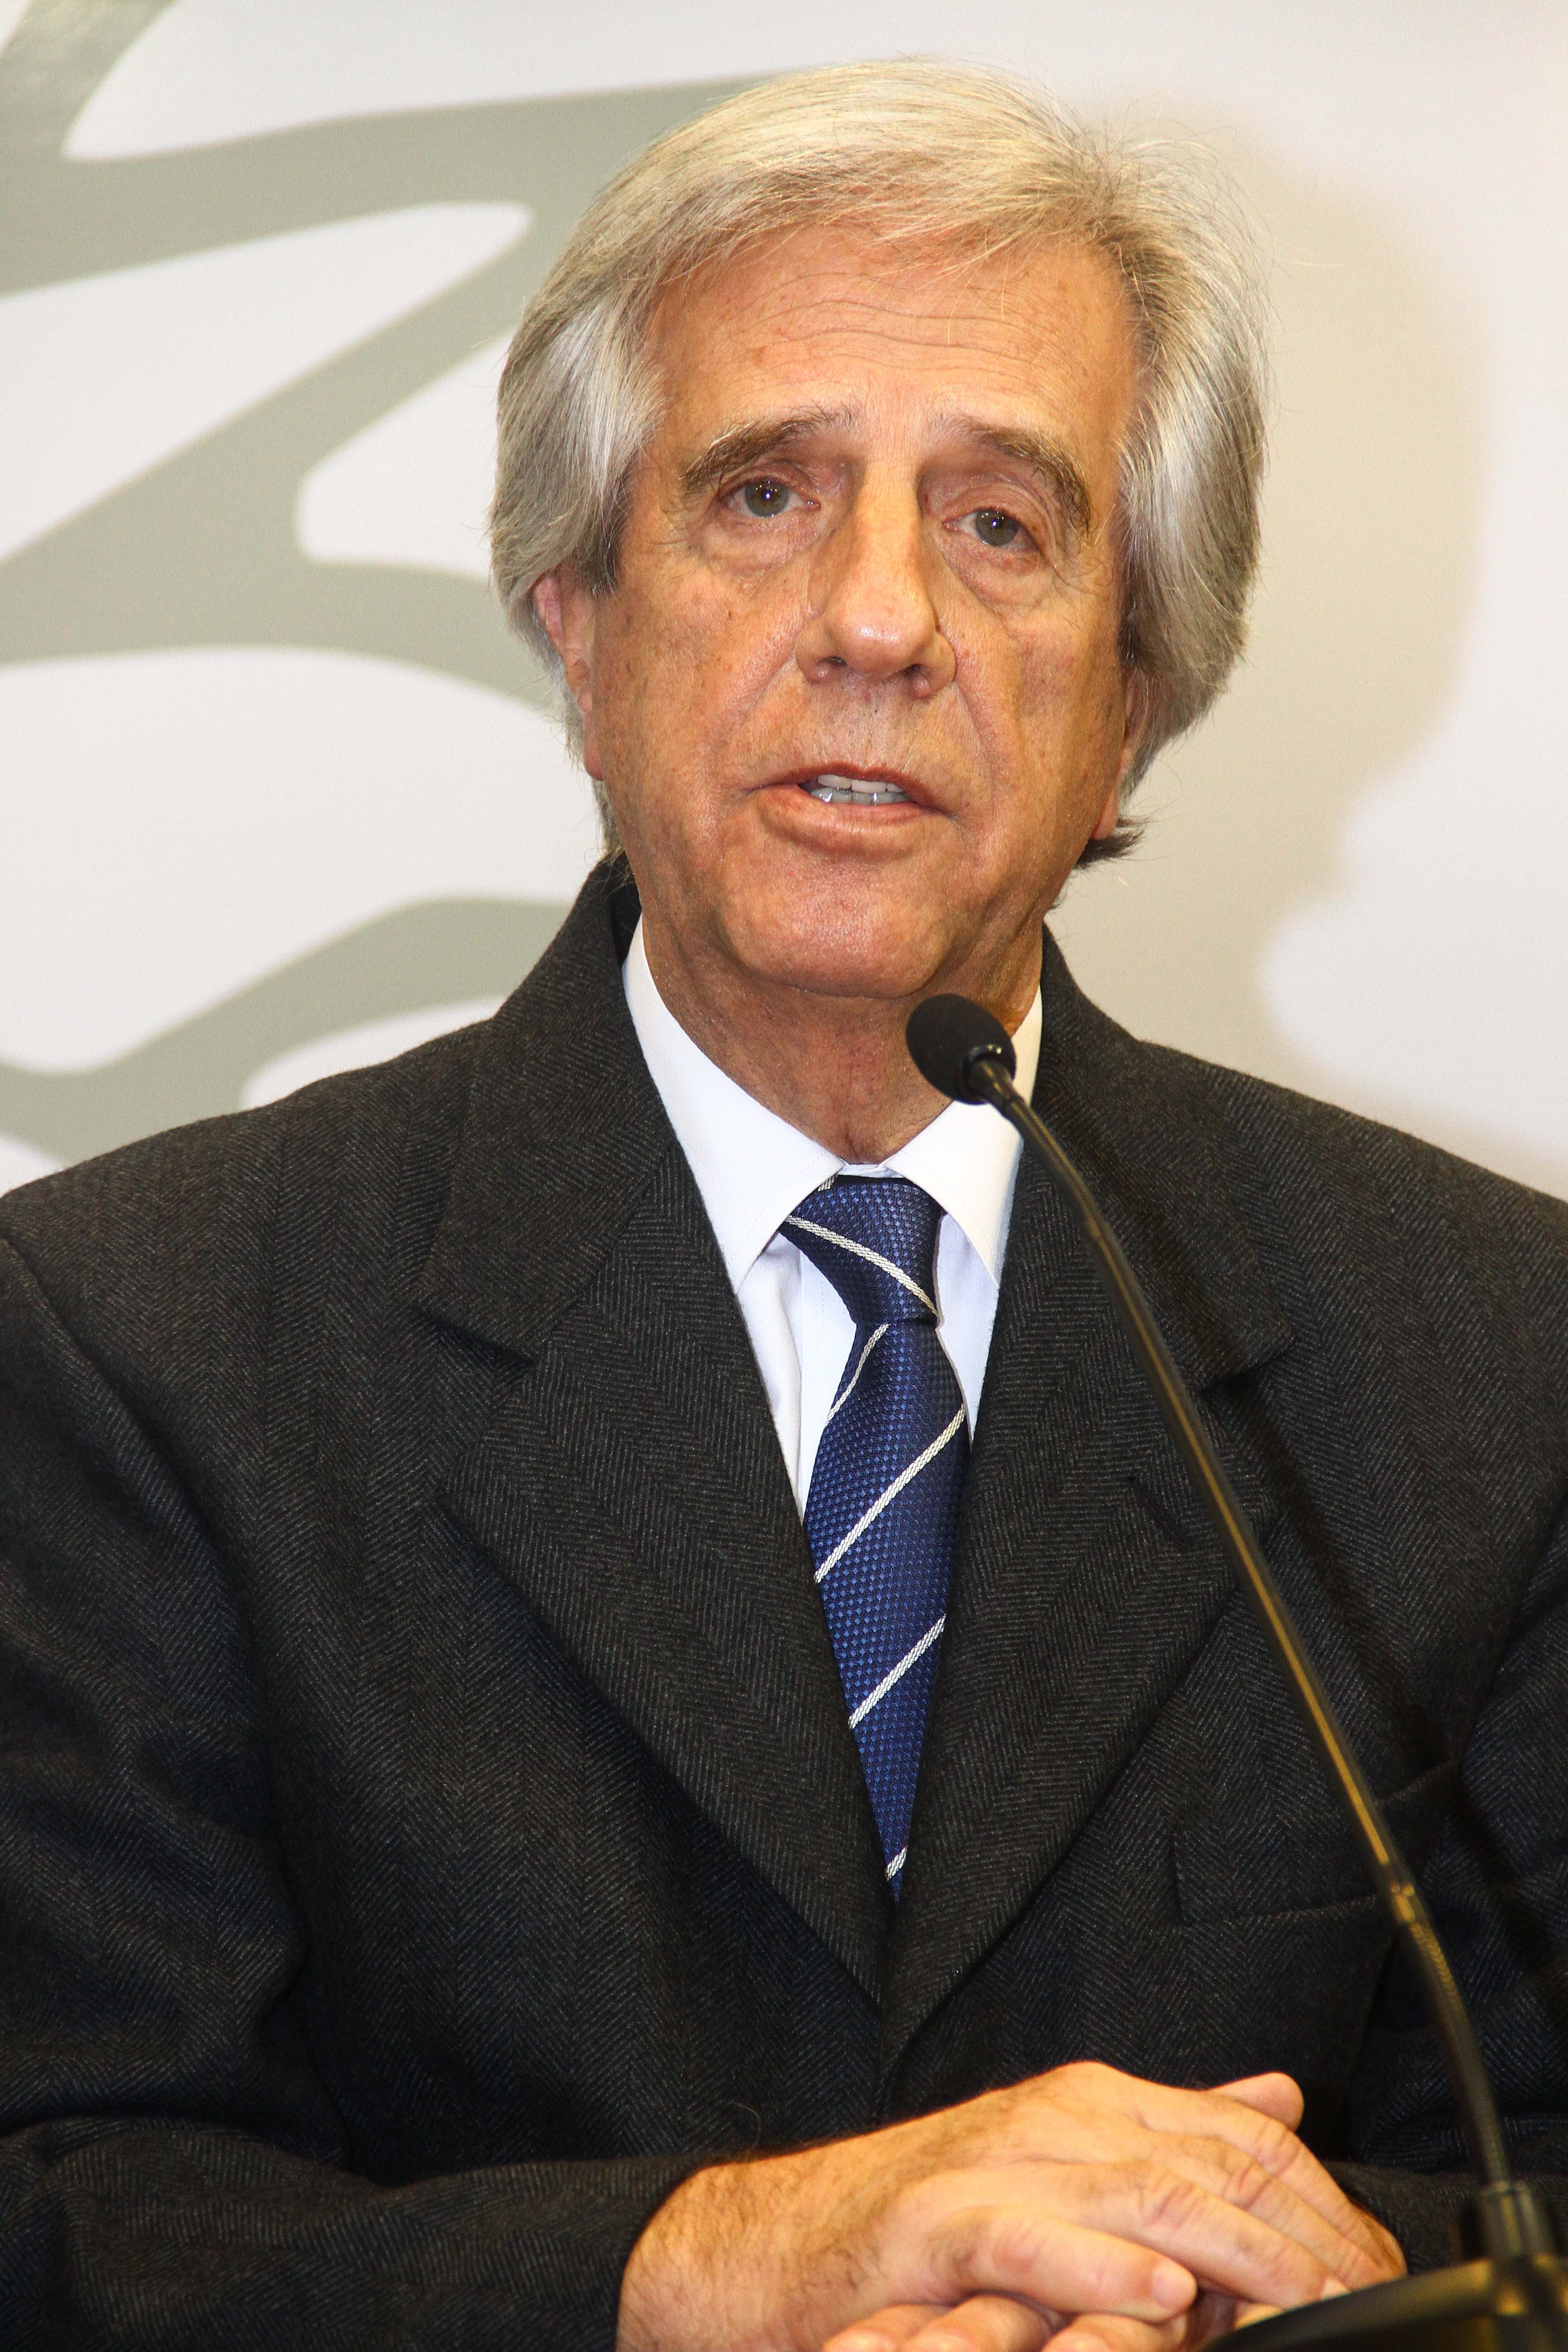
person, profession, speaker, political, uruguay, business executive, tabare vazquez, president of uruguay